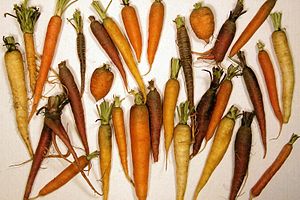
Karotin
Karotener er ansvarlig for nogle planters farve
Karotin eller karoten er kemiske forbindelse af typen tetraterpener der har bruttoformlen C₄₀H₅₆.